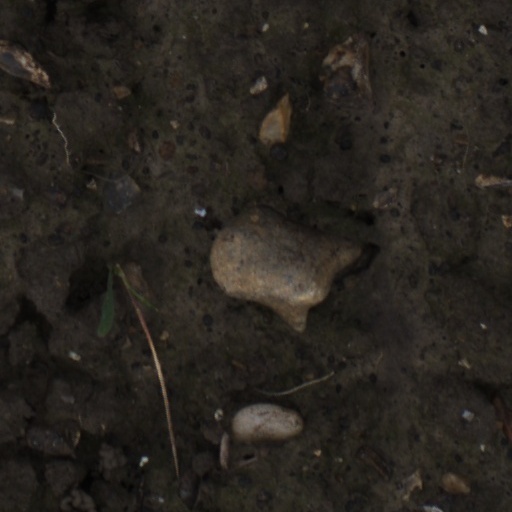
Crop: wheat